I Love Alaska

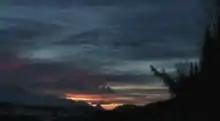
Footage from the miniseries' final episode.

I Love Alaska is a 2009 documentary chronicling the AOL search history of "user 711391," whose searches are narrated by a monotone female voiceover. The film was produced by Submarine Channel, and released episodically in 2009 before being uploaded to stream for free on Minimovies.org.